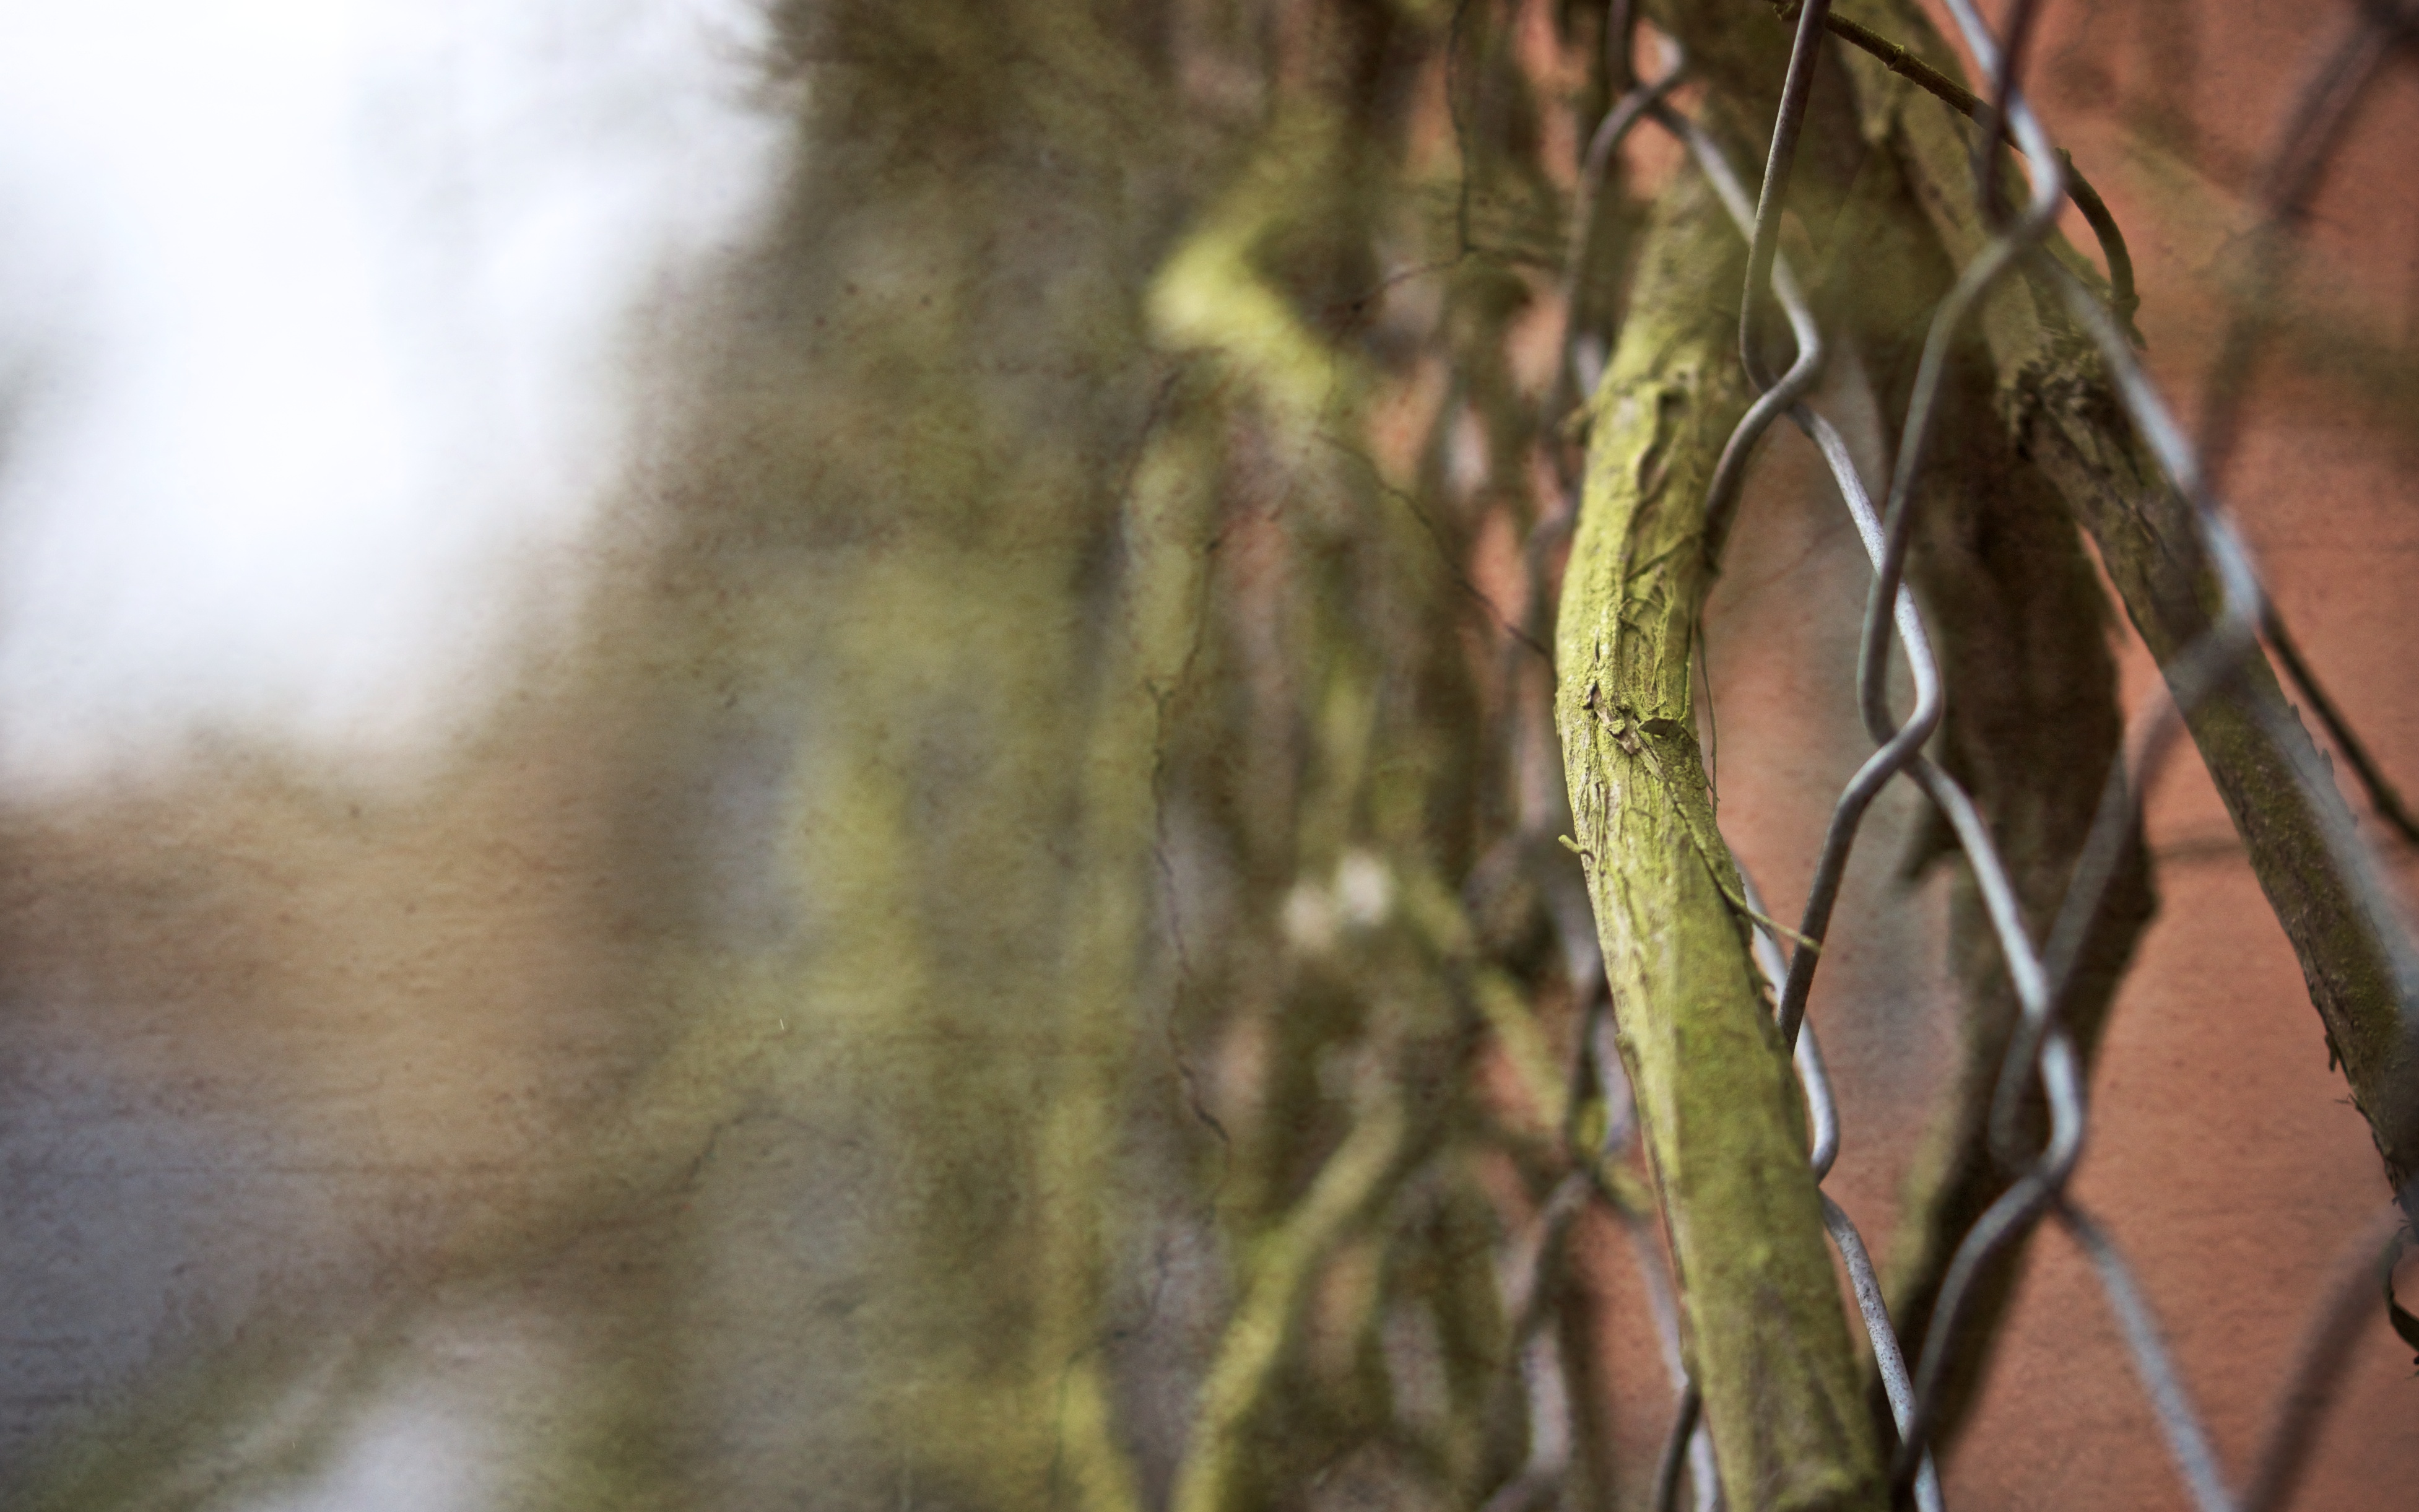
tree, nature, forest, grass, branch, bird, plant, wood, sunlight, leaf, flower, wire, wildlife, green, autumn, flora, season, fauna, close up, 35mm, branches, sony, textures, hff, tangled, happyfencefriday, fencefriday, a700, grass family